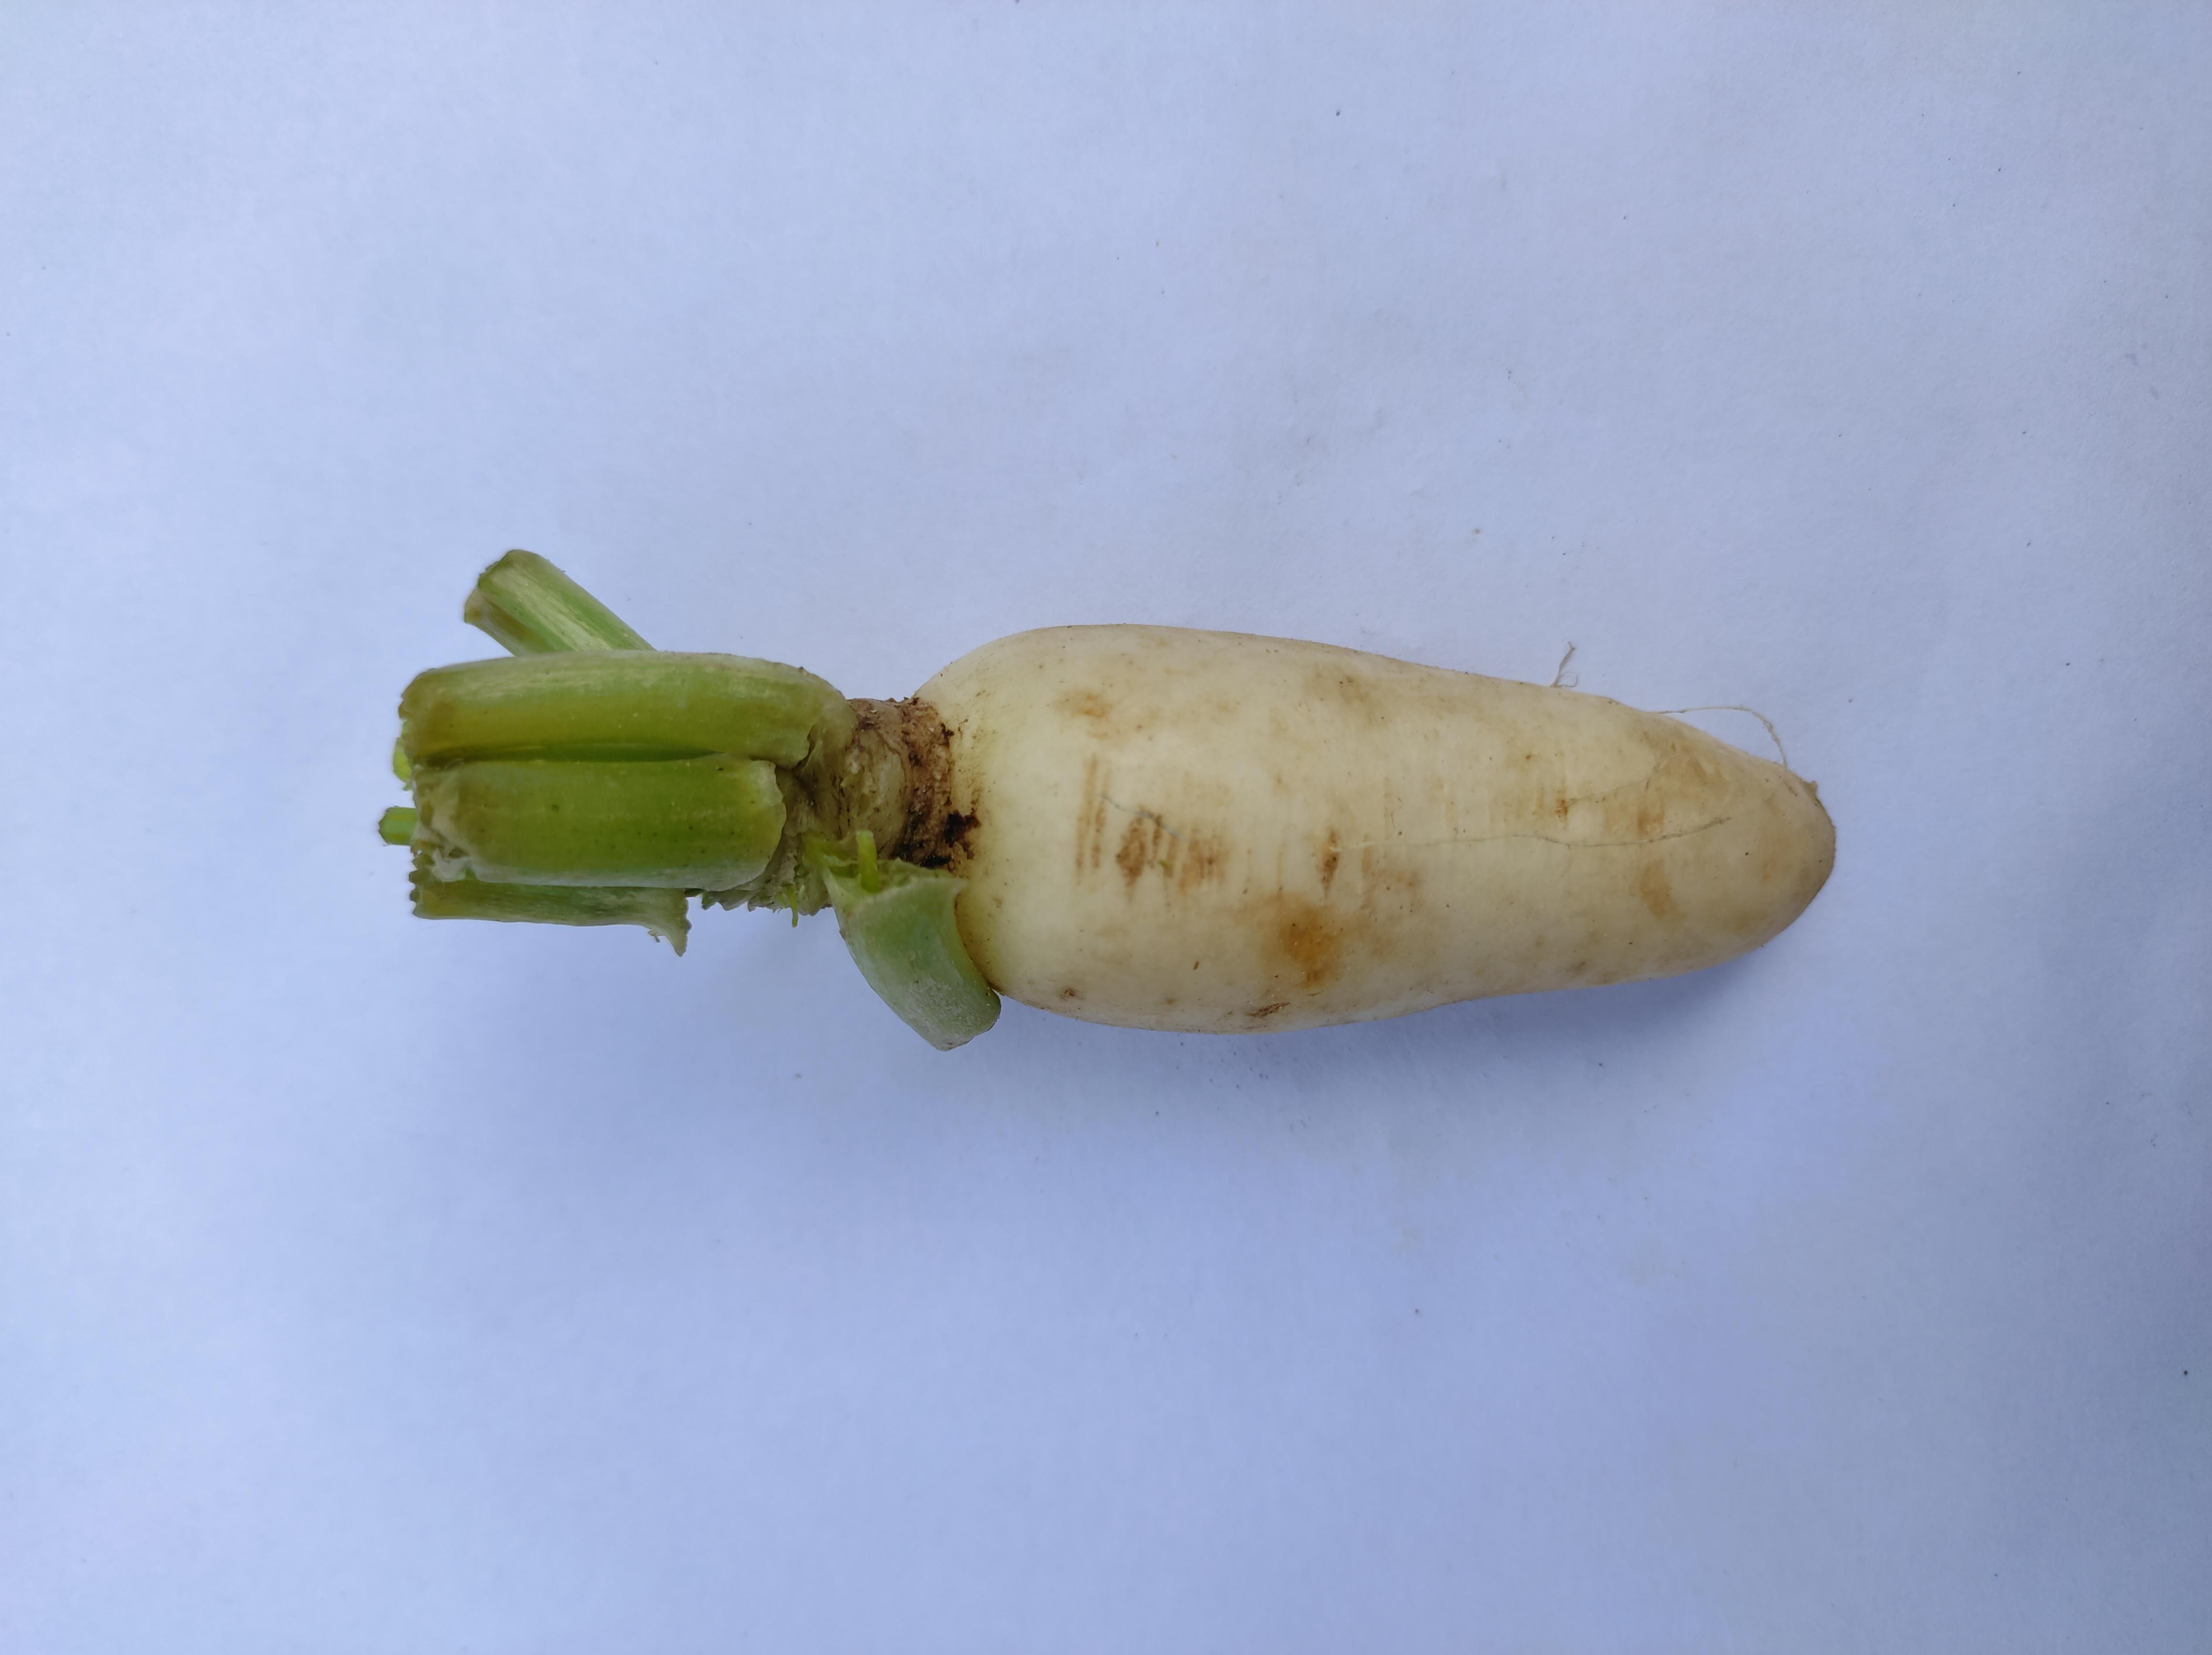
Label: Radish